Coral Gables City Hall

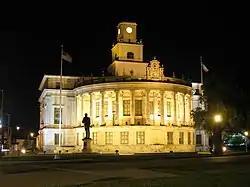
Coral Gables City Hall at night, April 2008

The Coral Gables City Hall is a historic site in Coral Gables, Florida. It is located at 405 Biltmore Way. On July 24, 1974, it was added to the U.S. National Register of Historic Places.